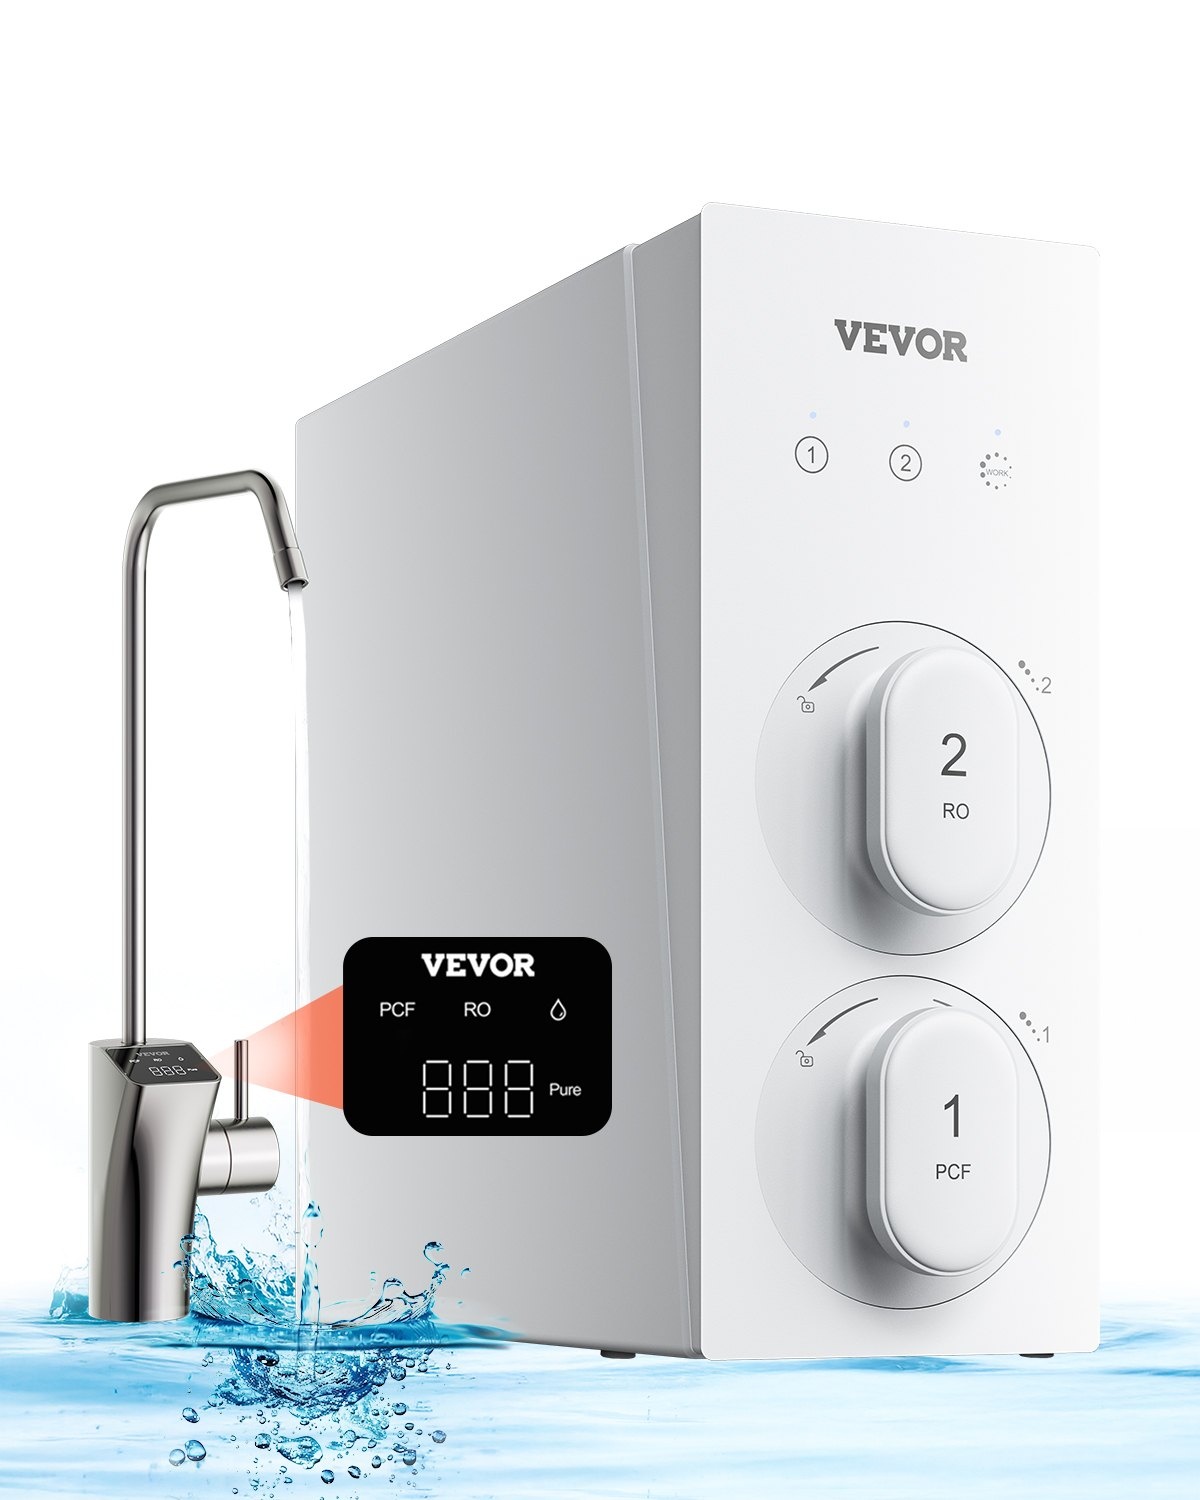
VEVOR apgriezta osmozes sistēma 800 GPD, 8 posmu bez tvertnes zem izlietnes ūdens filtrs
Par šo produktu Ilgāka filtru darbība Mūsu apgrieztais osmozes sistēma nodrošina uzlabotu filtrāciju ar ūdens plūsmas griešanu un automātisku skalošanu , lai samazinātu nogulšņu uzkrāšanos un pagarinātu filtru ilgmūžību . RO filtri ilgst līdz 2 gadiem , un PCF filtri līdz 1 gadam . Vairs nav nepieciešams bieži mainīt filtrus. Kompakts bez tvertnes sistēmas dizains Ar izmēriem 397 x 137 x 347 mm , mūsu bez tvertnes apgrieztās osmozes sistēma ietaupa 75% vietas zem izlietnes un novērš ūdens piesārņojumu. Ar vienotā dizaina palīdzību, kas samazina noplūdes, un ātru 30 minūšu uzstādīšanu , tā ir klusa, efektīva izvēle jūsu mājas vai restorāna virtuvei. Efektīva 8-posmu filtrācija Mūsu bez tvertnes RO sistēma apvieno RO filtru ar PPC kompozīta filtru 8-posmu dziļai filtrācijai, efektīvi uzlabojot ūdens kvalitāti. Šrilankas kokosa čaulas ogleklis uzlabo garšu. Piezīme: Neliels aizkavējums starp krāna aktivizēšanu un ūdens plūsmu ir gaidāms bez tvertnes RO sistēmām. 2:1 attīrīts ūdens un iztvaikots ūdens attiecība Mūsu zem izlietnes apgrieztais osmozes sistēma optimizē mājsaimniecības ūdens izmantošanu ar 800 GPD jaudu un 2:1 attīrītā ūdens un atkritumu ūdens attiecību , saglabājot 800% vairāk ūdens . Gudrā displeja krāns ar reāllaika TDS displeju ir piemērots caurumiem ar izmēriem 6 mm iekšējais un 32 mm ārējais . Bez piepūles uzturēšana Saņemiet nekavējoties atgādinājumus , kad pienāks laiks mainīt filtrus. Viegls filtru maiņas process ar griešanas un vilkšanas dizainu , neiznēsājot ierīci. Uzlabotas aizsardzības pret noplūdēm , sūkņiem un temperatūru nodrošina mūsu apgriezto osmozes ūdens filtru zem izlietnes , lai nodrošinātu uzticamu un drošu veiktspēju . Mūsu bez tvertnes apgrieztais osmozes sistēma ir paredzēta mājas virtuvēm , restorānu aizmugures telpām un biroju tējas telpām . Atvadieties no ūdens kvalitātes bažām un baudiet svaigu, tīru dzeramo ūdeni katru dienu . Ar elegantu bez tvertnes dizainu , mūsu zem izlietnes apgrieztais osmozes sistēma nodrošina praktisku un estētisku risinājumu gan virtuvei , gan restorāniem , ļaujot iegūt vairāk vietas svarīgākajiem priekšmetiem, neupurējot funkcionalitāti . Aprīkota ar RO un PCF kompozīta filtriem , mūsu bez tvertnes apgrieztais osmozes sistēma nodrošina 8-posmu dziļo filtrāciju , efektīvi samazinot piesārņotājus un nepatīkamas smakas , vienlaikus uzlabojot garšu katram malkam . Ar 2:1 attīrītā ūdens un atkritumu ūdens attiecību , šī bez tvertnes RO sistēma maksimizē ūdens efektivitāti . Turklāt tās 800 GPD jauda un 2,1 L/min plūsmas ātrums apmierina visas jūsu vajadzības, piemēram, augļu mazgāšanu , gatavošanu un ierīču izmantošanu . Neaizmirstiet par filtru maiņu ar viedajiem atgādinājumiem mūsu bez tvertnes RO sistēmā zem izlietnes . Turklāt izvelkams dizains padara filtru nomaiņu vieglu tikai 3 sekundēs . Zema trokšņa sūknis nodrošina, ka jūsu ūdens paliek svaigs , neradot traucējumus mājsaimniecībā. Specifikācija Modeļa numurs: SS-006 Attīrīšanas veids: RO + PCF ultra filtrācija Plūsmas ātrums: 800 GPD Saderīgs ūdens avots: Pašvaldības ūdens krāns Mūža ilgums: Plūsmas ātrums ≥ 2,1 L/min pēc 4000 L Darba temperatūra: 5-38°C Darba spiediens: 0,1-0,4 Mpa Produkta izmēri: 397 x 137 x 347 mm Tīrais svars: 7,9 kg
Brand: ZEMLETES.LV
Category: Hardware > Plumbing > Water Dispensing & Filtration > Water Distillers